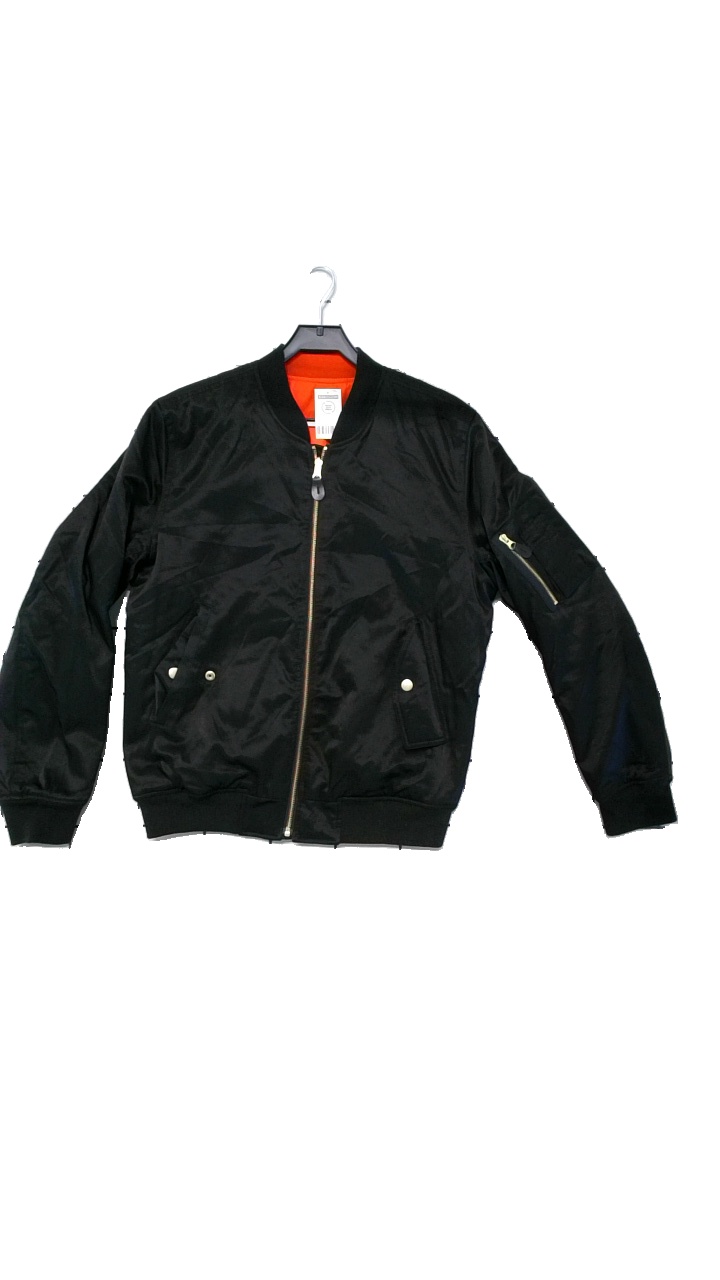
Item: Jacket (Men)
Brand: -
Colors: Black, Orange
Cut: Regular
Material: -
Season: Autumn
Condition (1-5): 4
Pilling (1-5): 4
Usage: Reuse
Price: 150-250